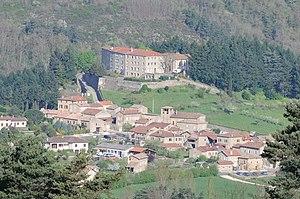
Village de Boucieu le Roi
Boucieu-le-Roi est une commune française, située dans le sud-est de la France, dans la vallée du Doux entre Tournon sur Rhône et Lamastre. Administrativement Boucieu-le-Roi appartient à la région Auvergne-Rhône-Alpes et plus précisément au département de l'Ardèche.